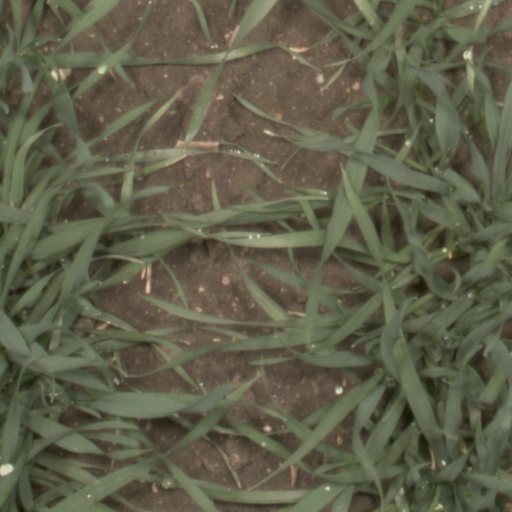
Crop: wheat